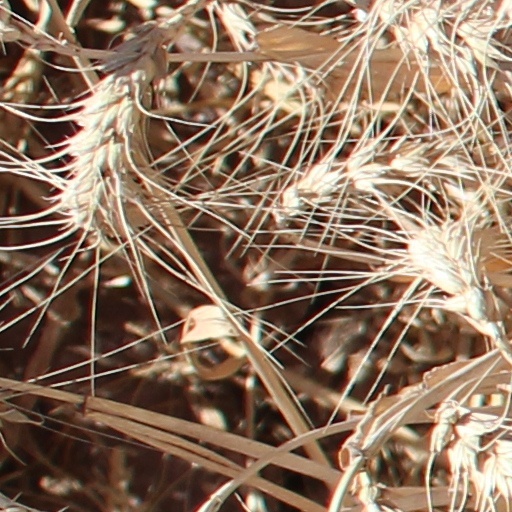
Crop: wheat